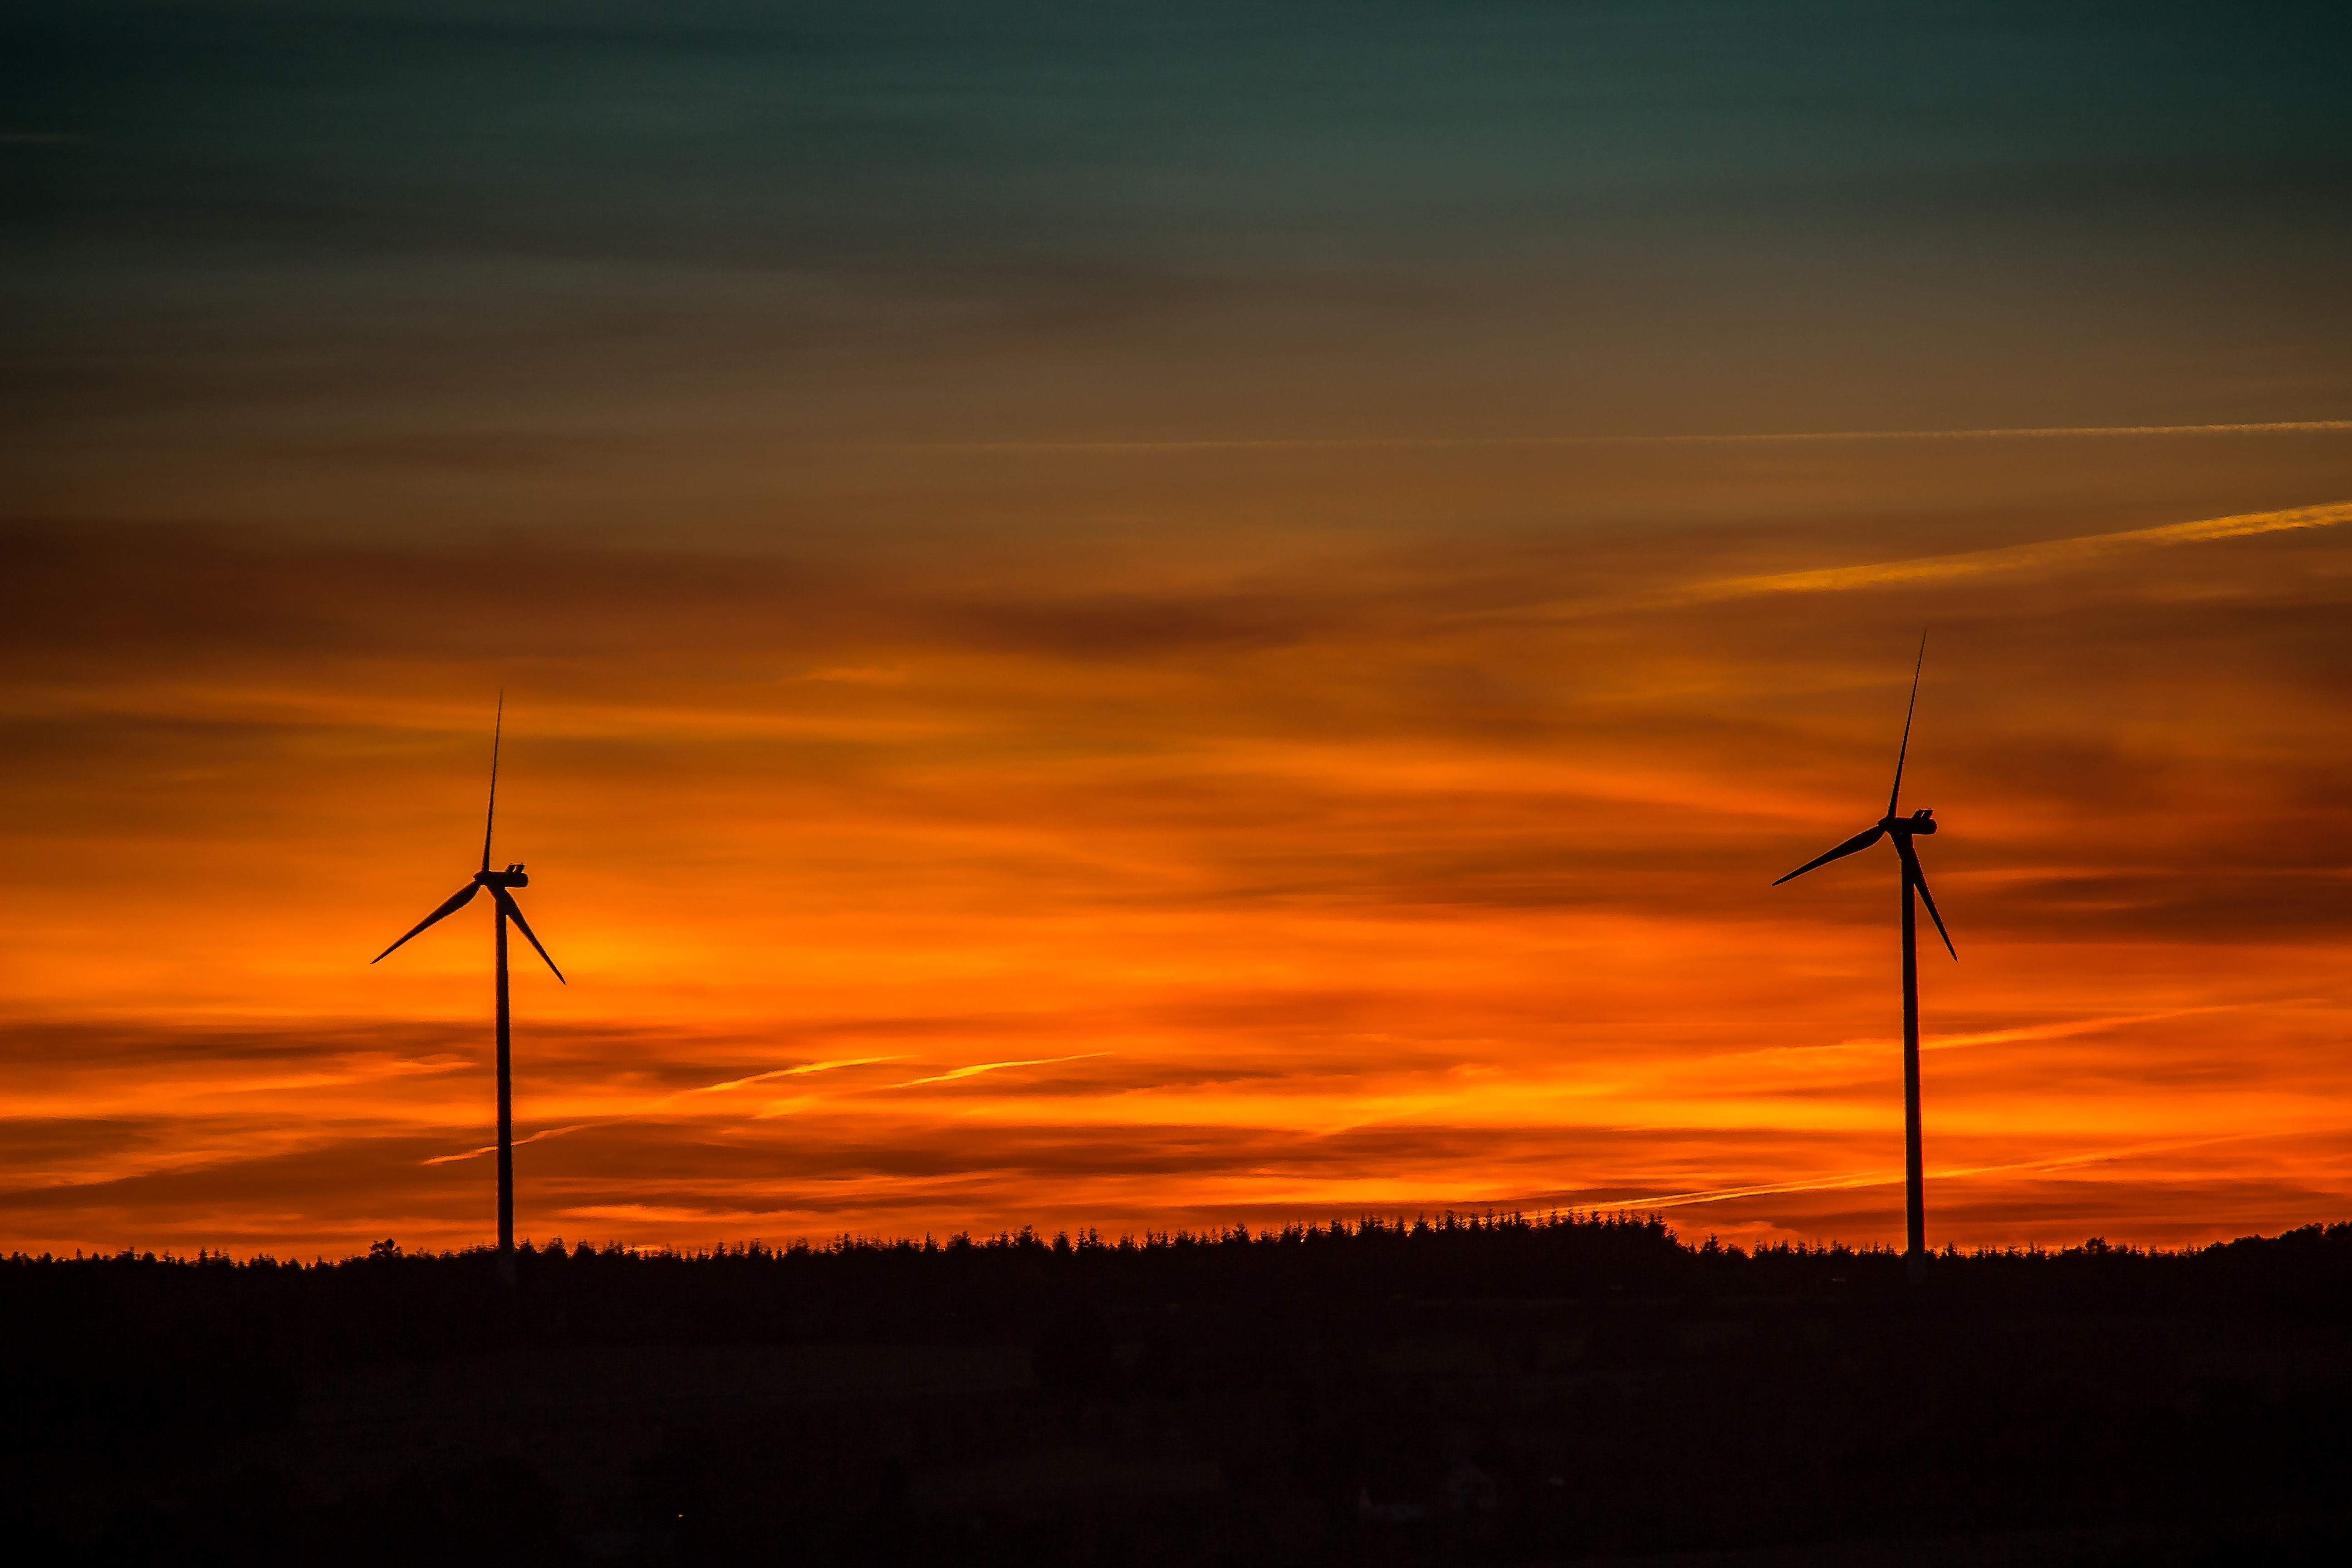
nature, forest, horizon, cloud, sky, sun, sunrise, sunset, sunlight, morning, wind, dawn, atmosphere, dusk, evening, orange, romantic, clouds, mood, abendstimmung, atmospheric, afterglow, evening sky, setting sun, windr der, red sky at morning